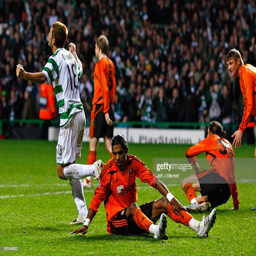
football player celebrates after scoring during the match .